Bauman Moscow State Technical University

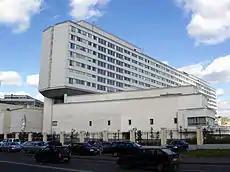
Educational and Laboratory Building of the BMSTU and the monument to Sergei Korolev

The admissions process includes exams on math, physics, and Russian. The university accepts one in ten applicants, which means that there are more than 30000 applicants. More than 2,600 of them pass through two years of preparation courses, another 2,000 follow studies in high schools partners of Bauman University. Participation in admission process requires a gage of original high school certificate which prevents applicants to take part in Lomonosov Moscow State University admission process at the same time.